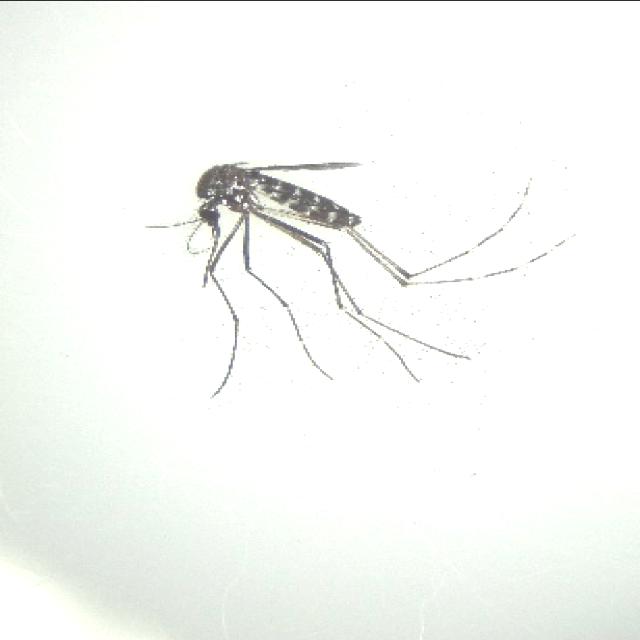
Species: aedes_albopictus